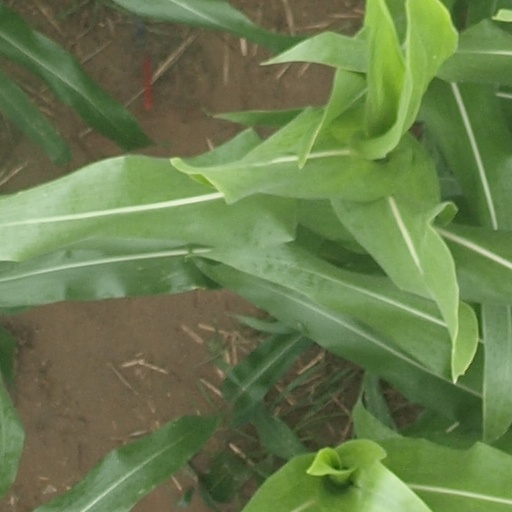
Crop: maize; corn